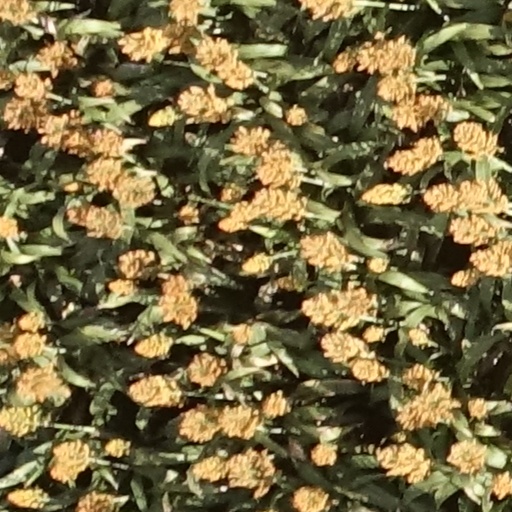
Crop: sorghum